Georgia Institute of Technology Historic District

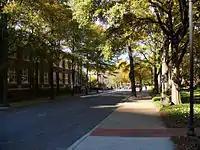
Cherry Street, closed to vehicle traffic, serves as a footpath along the Western border of the Historic District of Georgia Tech.

The Georgia Institute of Technology Historic District is situated on and around the crest of "The Hill," the highest elevation of the school's original nine-acre campus. Comprising 12 buildings, the Old Campus is a landscaped cluster of mixed-period classroom, dormitory and administrative brick buildings. Buildings of the Old Campus include the Carnegie Building, which was the campus library until 1953; the Georgia Tech President's Office is now located there. Lyman Hall Laboratory, named after Lyman Hall, one of Georgia Tech's earlier presidents, was the school's first Chemistry Building. The YMCA Building, funded by John D. Rockefeller in 1910, now houses the Georgia Tech Alumni Association Offices. The random placement of these buildings around the centrally positioned Administration Building ("Tech Tower") has created unique urban spaces. Hundred year-old trees shade the red brick buildings and enhance the sense of special enclosure.